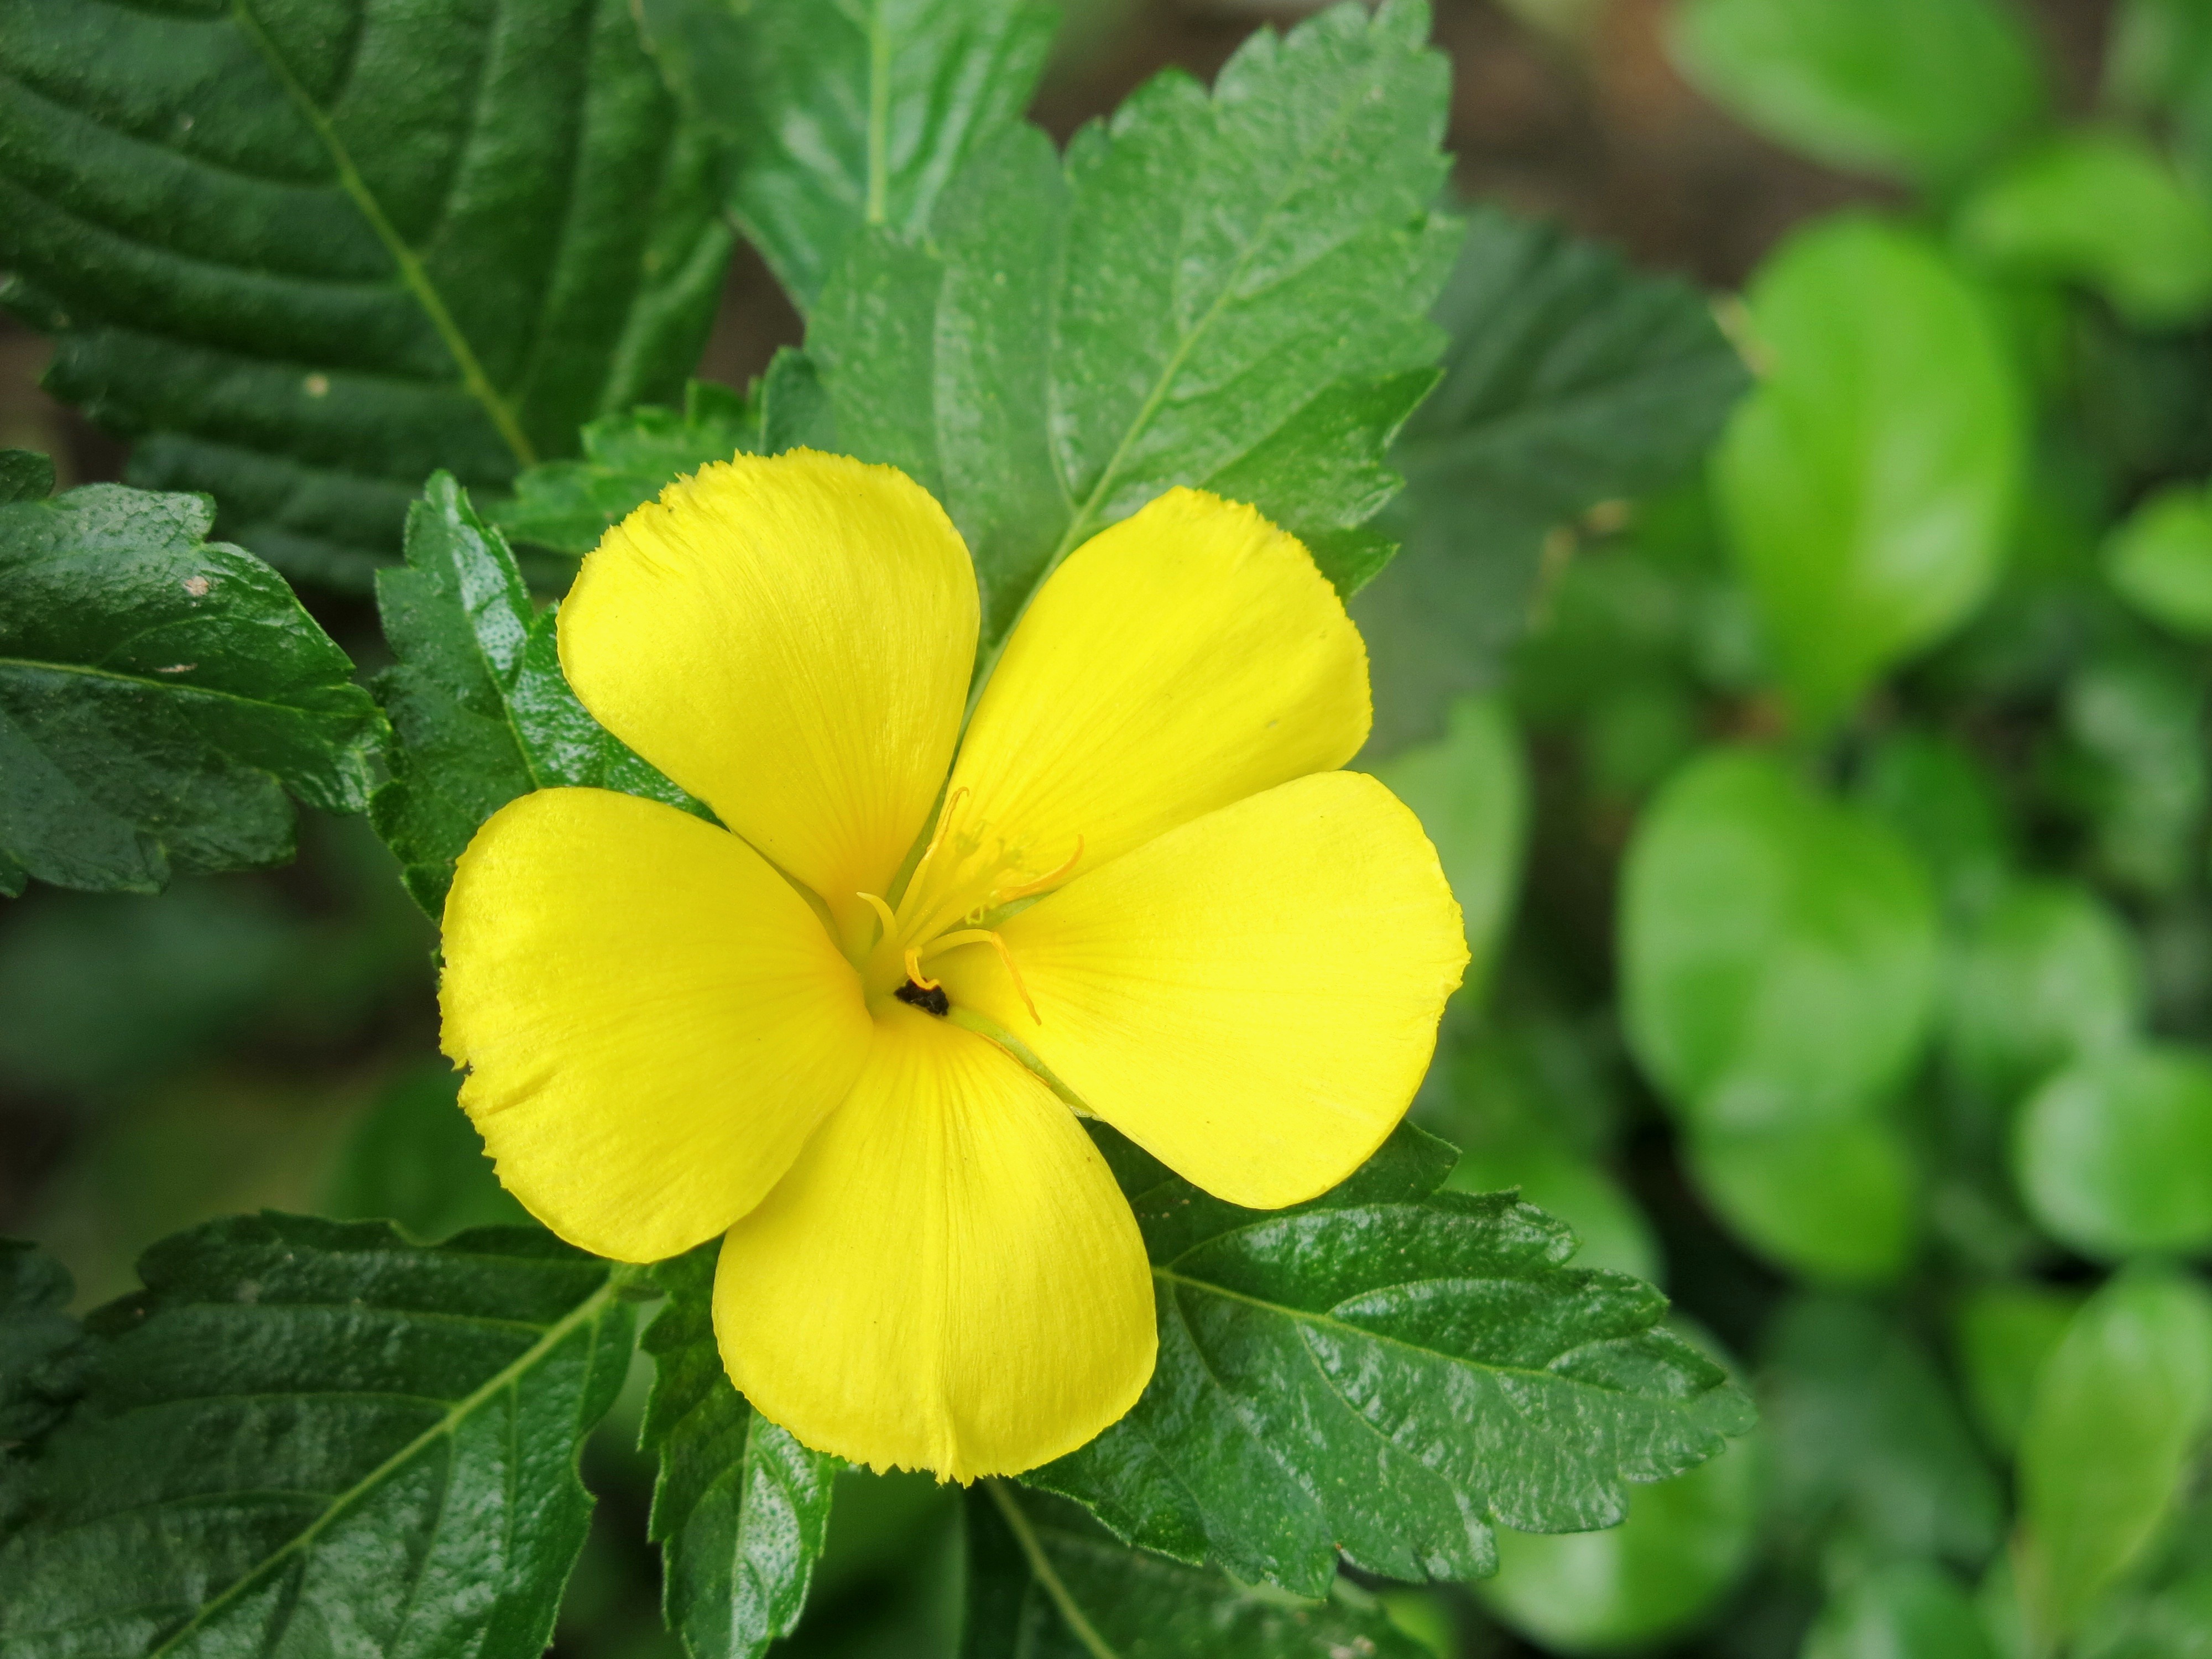
outdoor, blossom, growth, plant, stem, leaf, flower, petal, bloom, summer, floral, environment, tranquility, foliage, pollen, spring, green, produce, tropical, color, grow, natural, peace, fresh, botany, colorful, yellow, garden, flora, perennial, season, botanical, life, eco, ecology, wildflower, vivid, petals, stamen, seasonal, springtime, elegant, ornamental, exotic, horticulture, vibrant, bud, pure, gorgeous, viola, macro photography, flowering plant, annual plant, land plant, violet family, chelidonium